Your Vice Is a Locked Room and Only I Have the Key

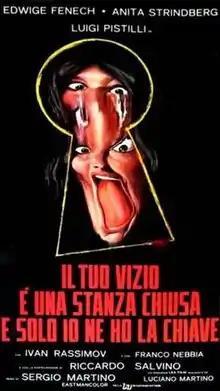
Theatrical release poster

Your Vice Is a Locked Room and Only I Have the Key is a 1972 Italian "giallo" film directed by Sergio Martino and starring Edwige Fenech, Luigi Pistilli, and Anita Strindberg. The film revolves around a depraved writer and his mistreated wife, whose fragile relationship is further complicated by local murders and the arrival of the writer's beautiful niece.